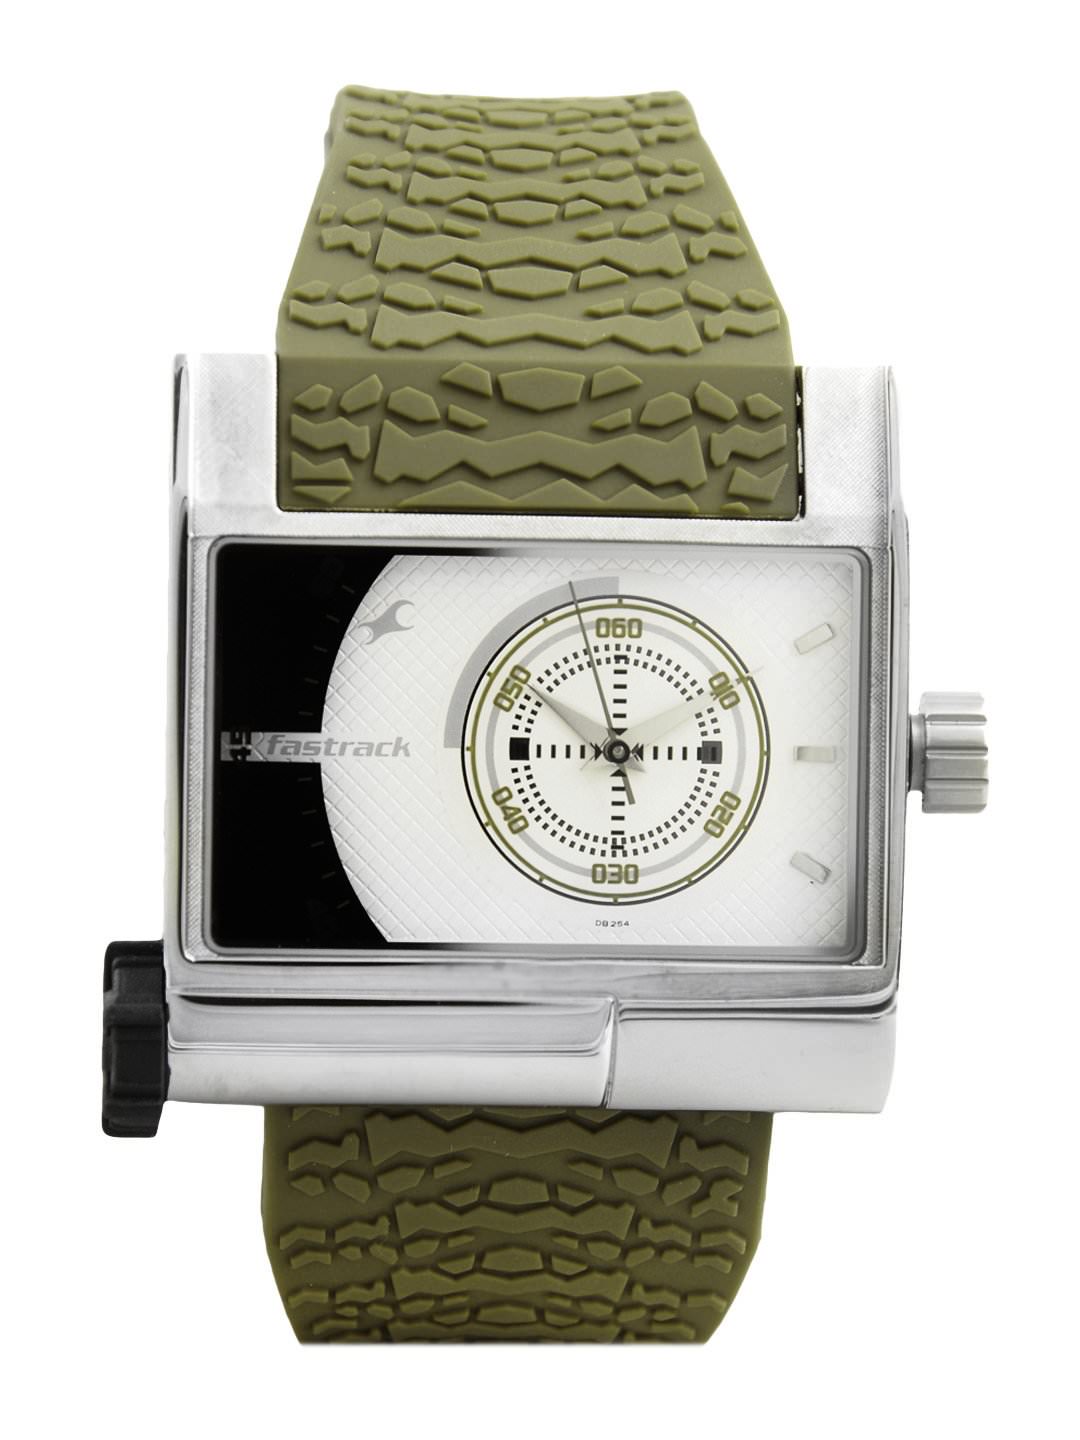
Fastrack Men White Dial Watch
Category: Accessories / Watches / Watches
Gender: Men
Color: Olive
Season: Winter 2016
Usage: Casual